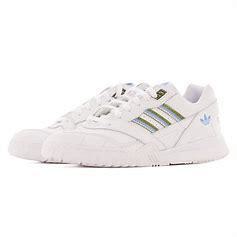
Brand: Adidas
Model: A R